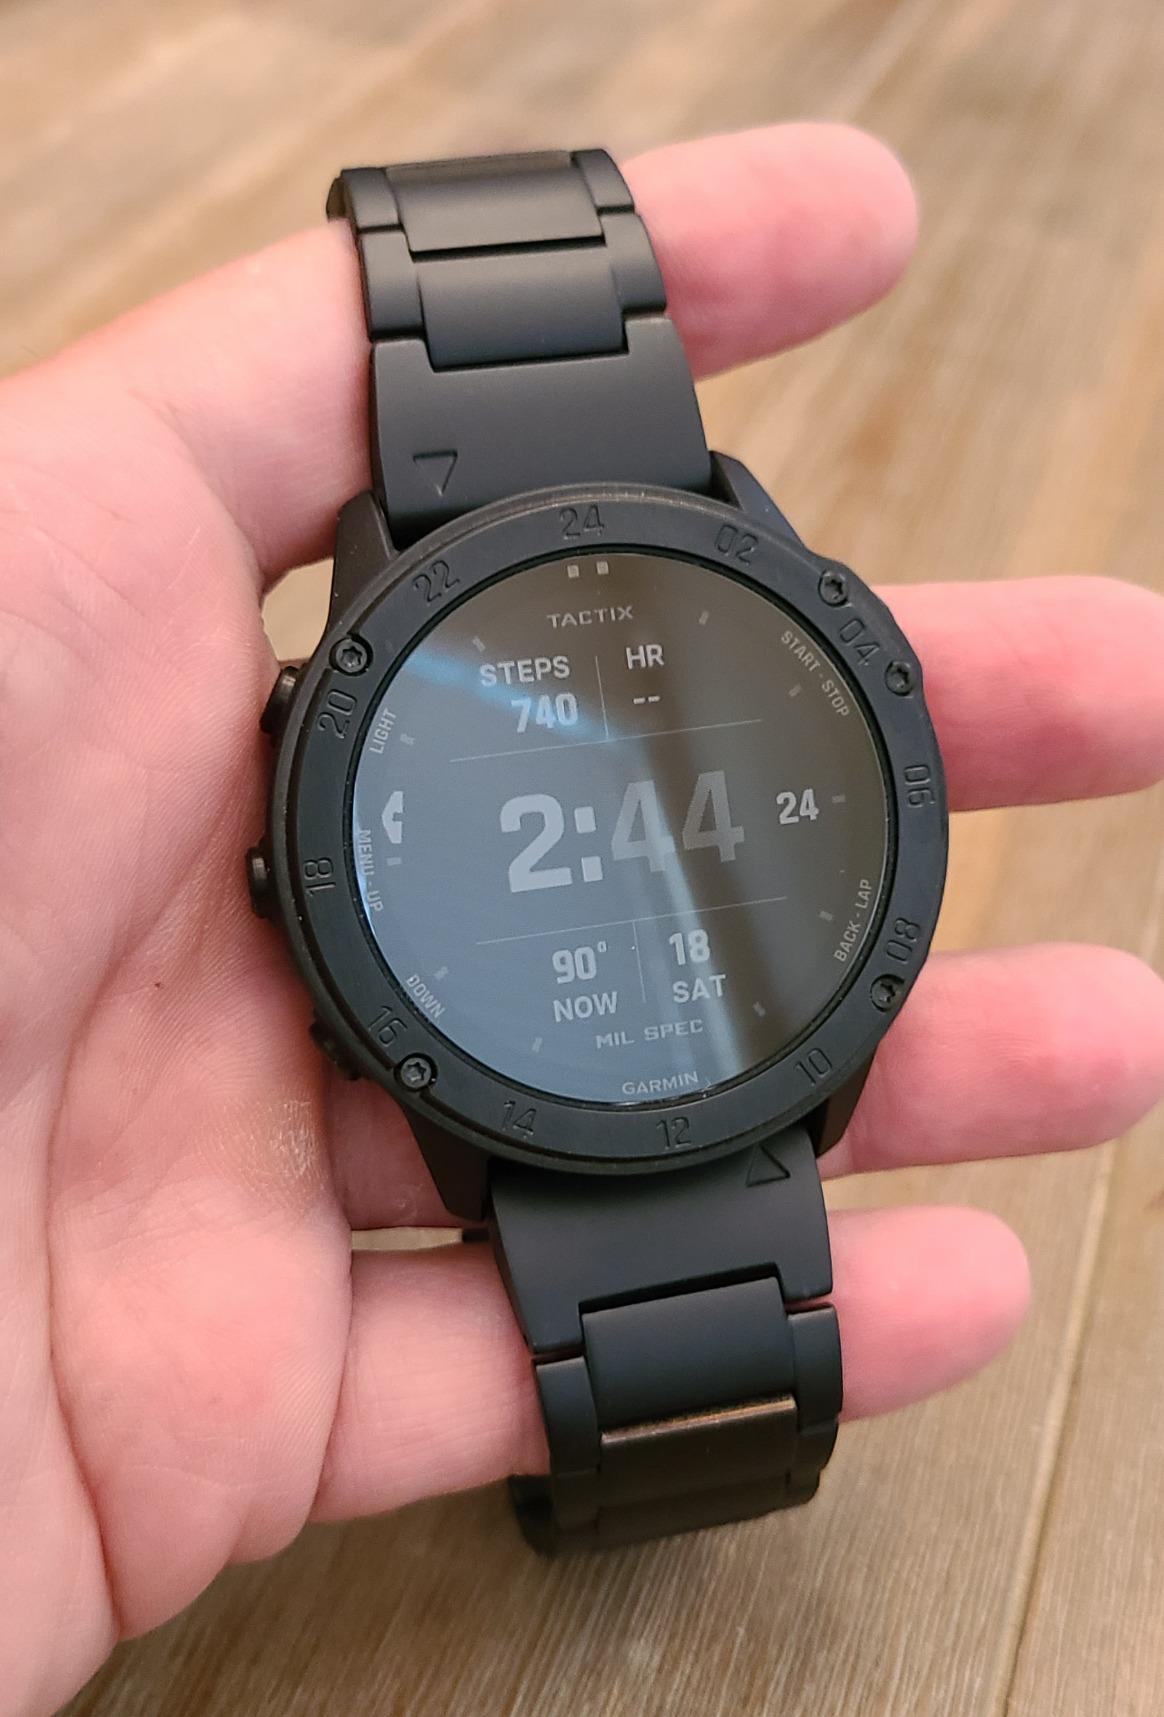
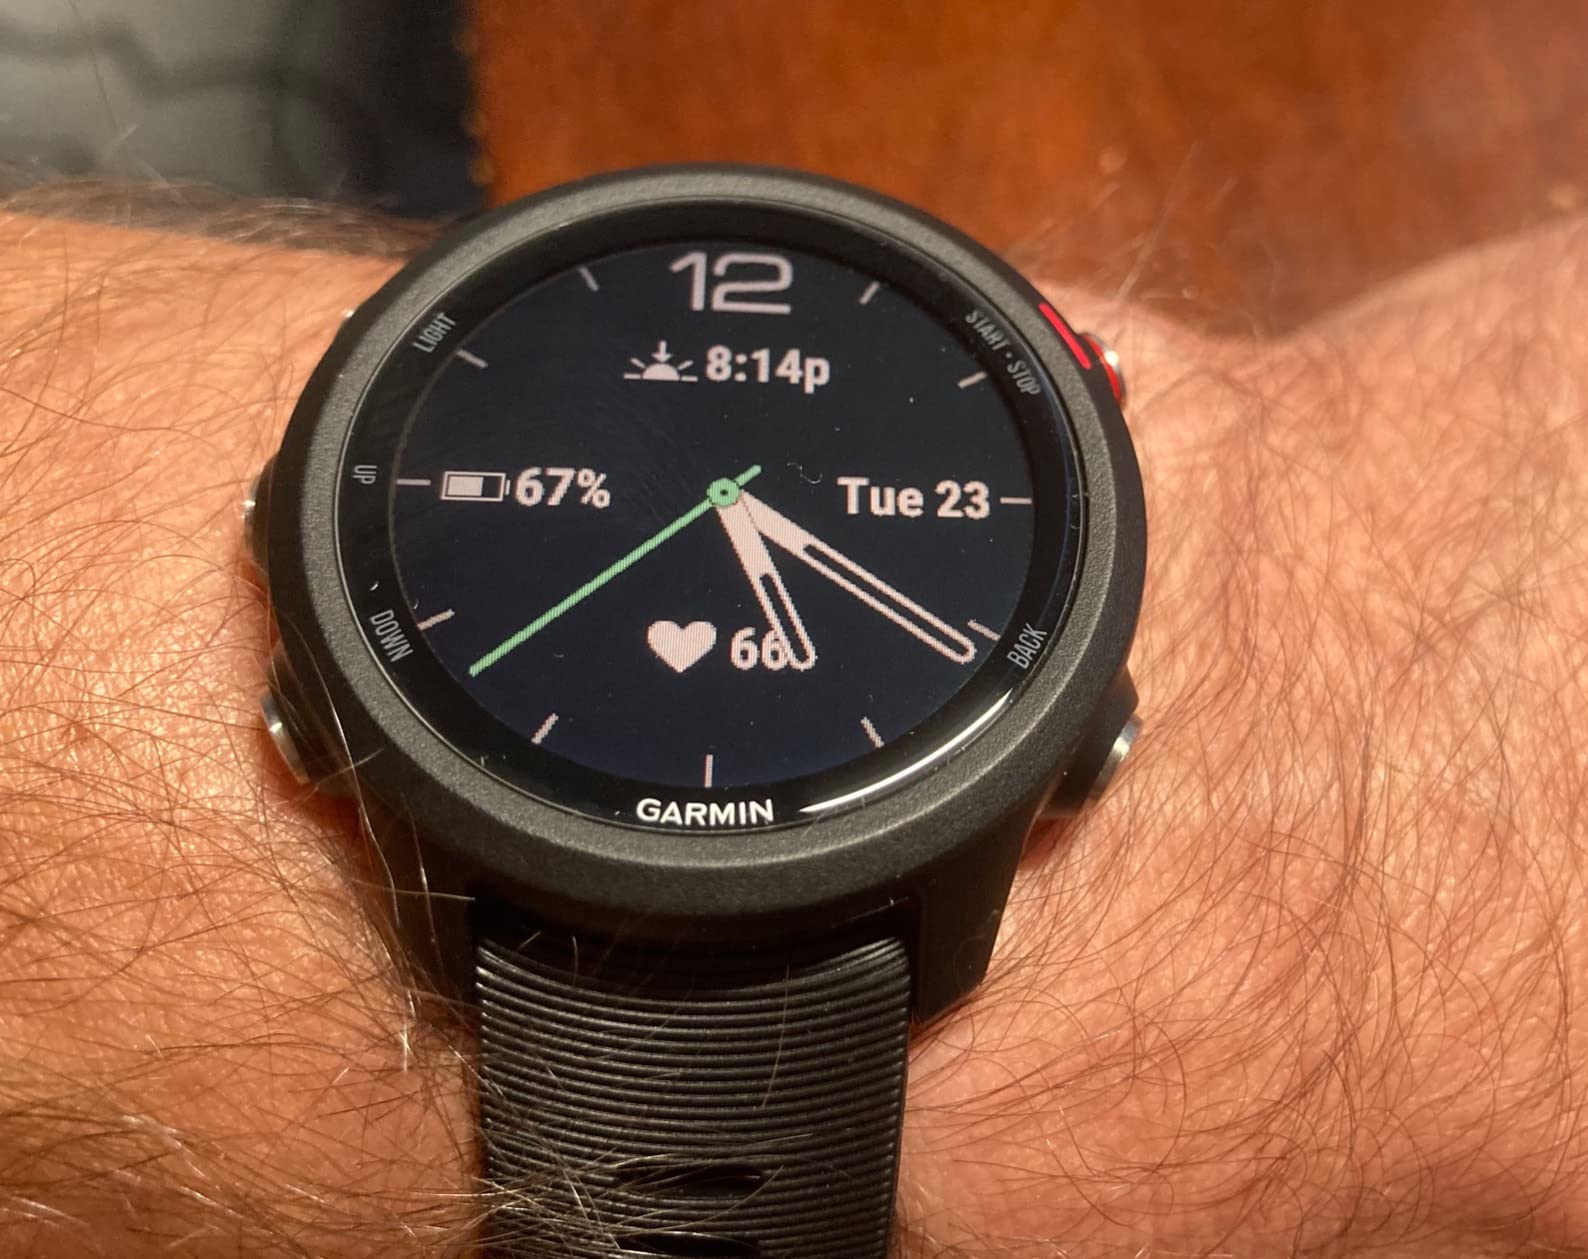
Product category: smartwatch
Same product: no